Menna Tarek

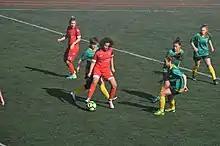
Menna Tarek (red) playing the ball for Fatih Vatan Spor in the home match of the 2018-19 Turkish Women's First Football League season against Kireçburnu Spor.

After receiving her first cap for the national team, Tarek signed for Wadi Degla. Tarek moved in November 2018 to Turkey to join Fatih Vatan Spor, who play in the Turkish Women's Football Super League. She scored one goal in the first match with her new club. Following her time in Turkey, Tarek returned to Egypt to play for El Gouna.